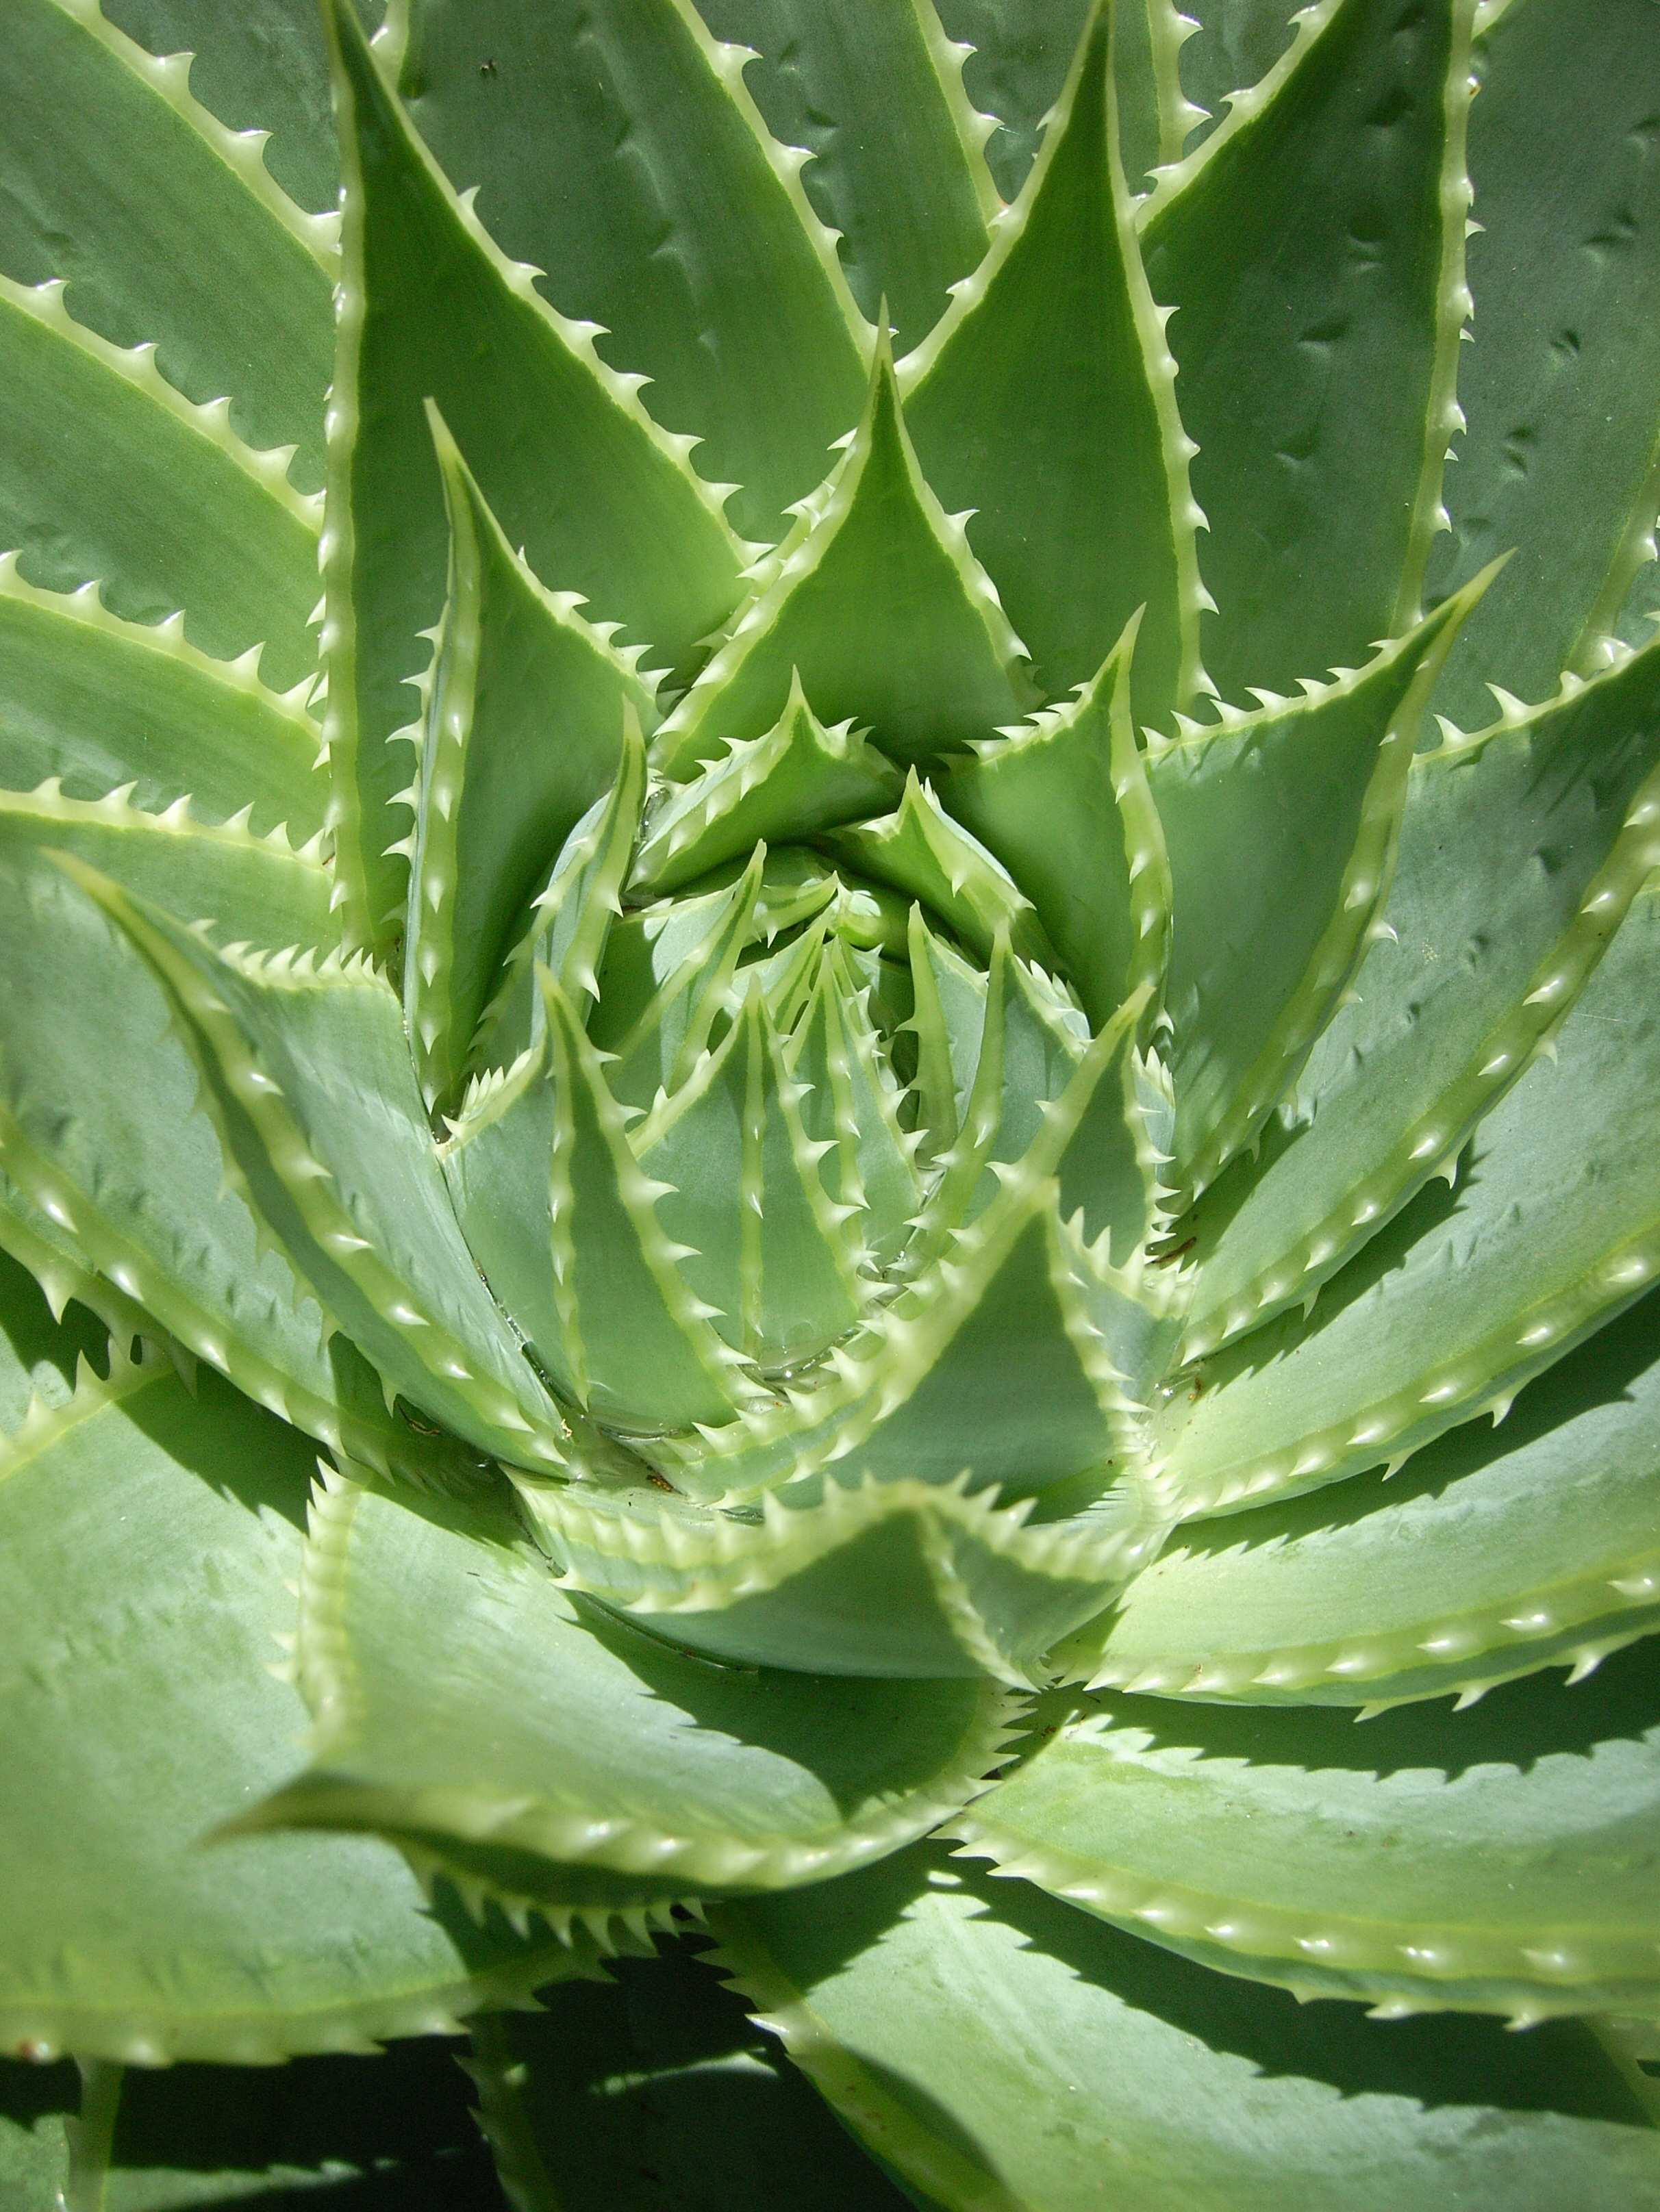
cactus, plant, flower, bloom, foliage, botany, succulent, garden, flora, aloe, xanthorrhoeaceae, flowering plant, plant stem, land plant